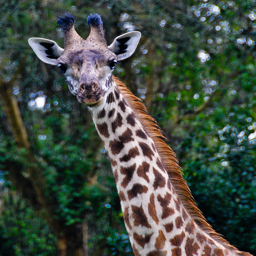
A close up of a giraffe's head and it's long neck.
A giraffe standing underneath a tree filled with leaves.
A giraffe pictured from the neck up looking into camera.
A giraffe looks straight into the camera, in front of a tree.
A giraffe is standing with trees behind it.